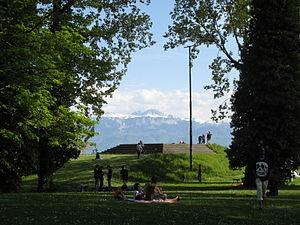
Vidy est un quartier de la ville de Lausanne situé au bord du Léman, où se trouve le siège du Comité international olympique. Complètement réaménagé à la suite de l'exposition nationale de 1964, Vidy est aujourd'hui un important lieu de verdure, de loisirs et de détente pour les habitants de l’agglomération lausannoise.
Montriond/Cour est un quartier de la ville de Lausanne, en Suisse.
Lausanne est une ville suisse située sur la rive nord du lac Léman. Elle est la capitale et ville principale du canton de Vaud et le chef-lieu du district de Lausanne. Elle constitue la quatrième ville du pays en nombre d'habitants après Zurich, Genève et Bâle. Fin 2019, la commune de Lausanne compte 146 032 habitants. En 2018, l'agglomération lausannoise compte 420 757 habitants. En 2012, l'agglomération lausannoise concentre 50 % de la population et 60 % des emplois du canton de Vaud.